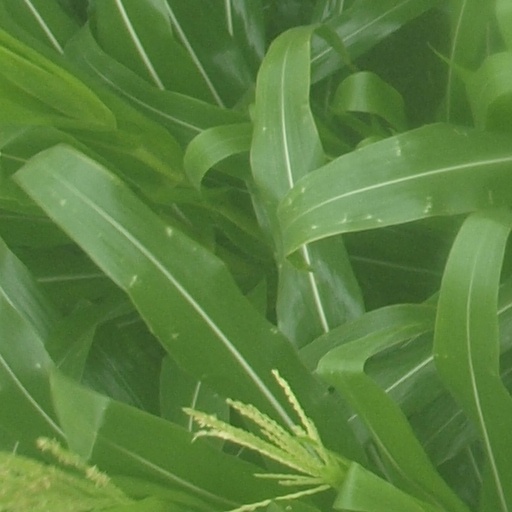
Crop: maize; corn